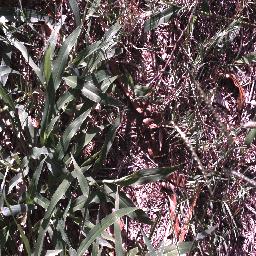
Label: negative